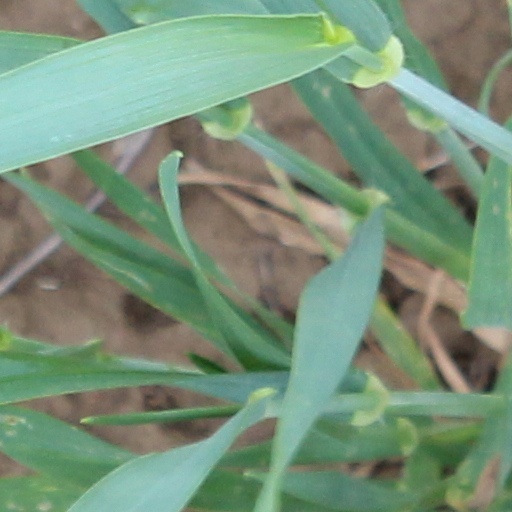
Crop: wheat